Henry Bedingfield (MP for Norfolk)

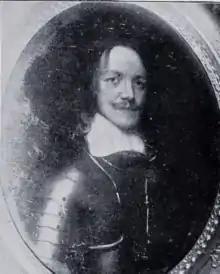
Sir Henry Bedingfield (1586–1657), c.1645

Sir Henry Bedingfield (21 May 1586 – 22 November 1657), of Oxburgh Hall, Norfolk, was an English Member of Parliament.